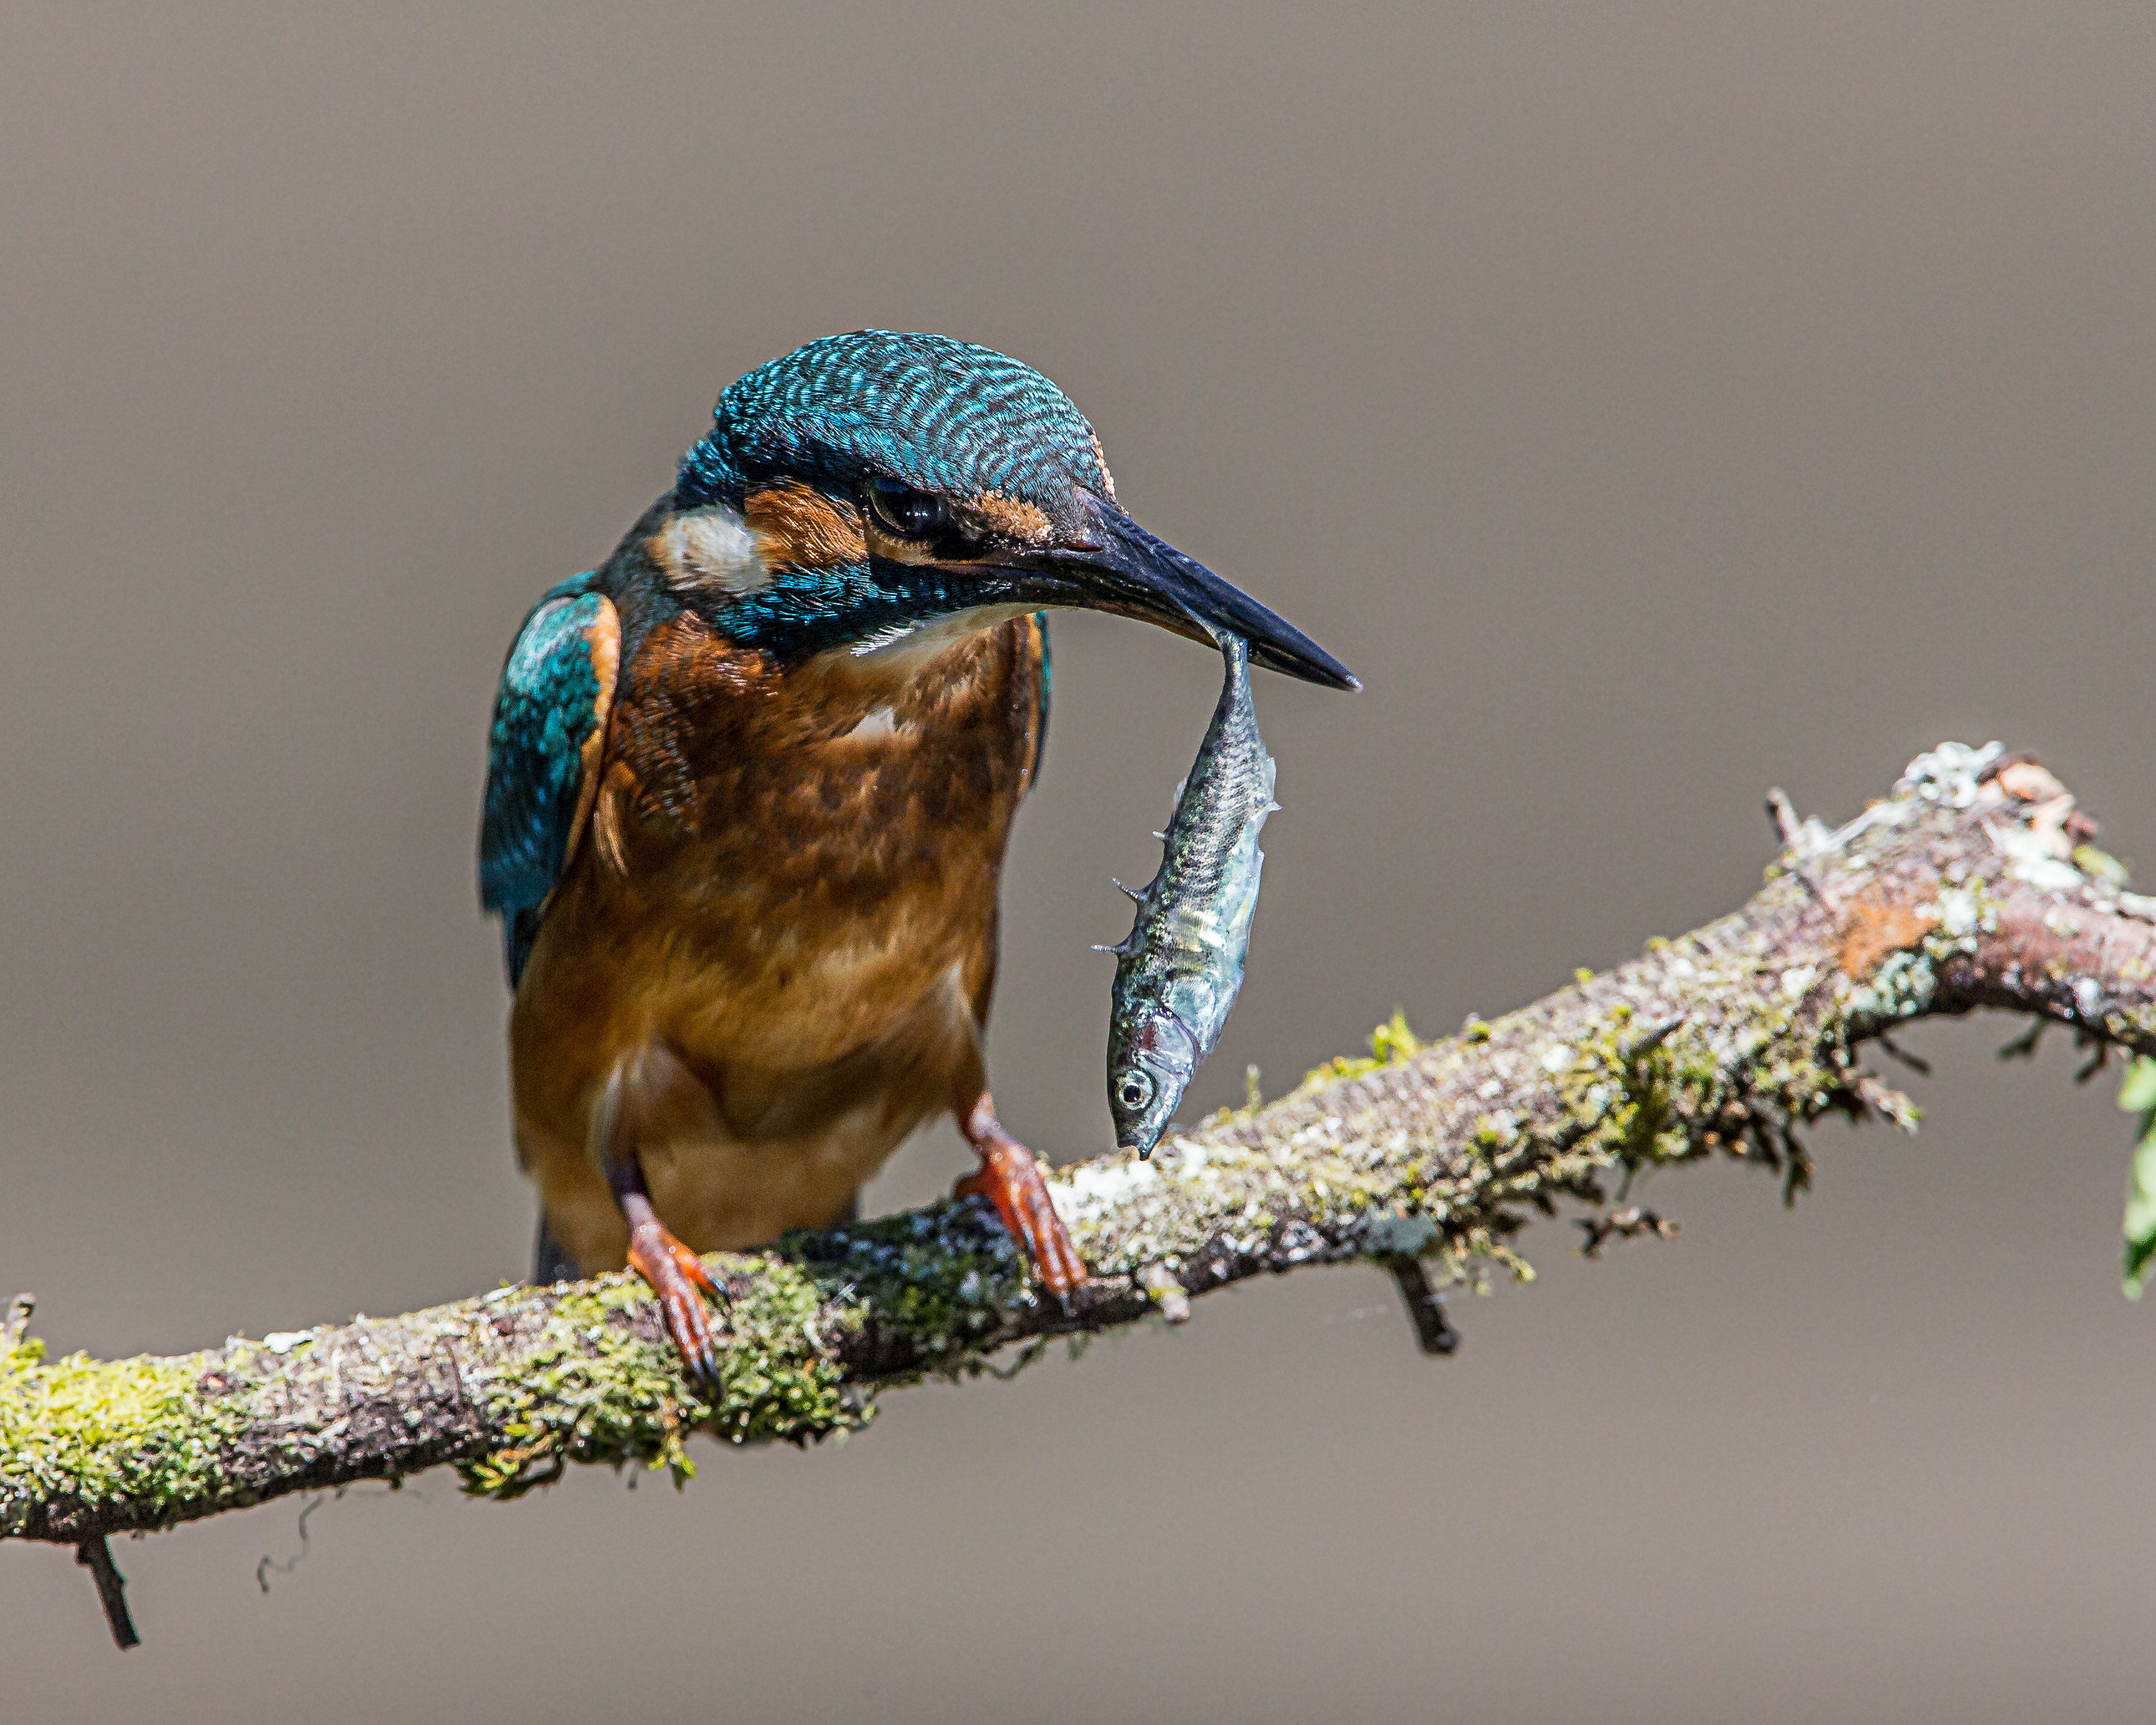
branch, bird, wildlife, beak, fish, fauna, england, vertebrate, kingfisher, stickleback, perched, andymorffew, morffew, naturethroughthelens, wren, coraciiformes, perching bird